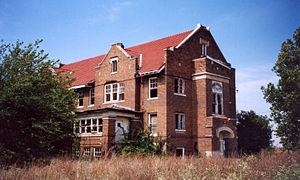
Ashmore est un village du comté de Coles dans l'Illinois, aux États-Unis. Il est incorporé le 3 juillet 1874.